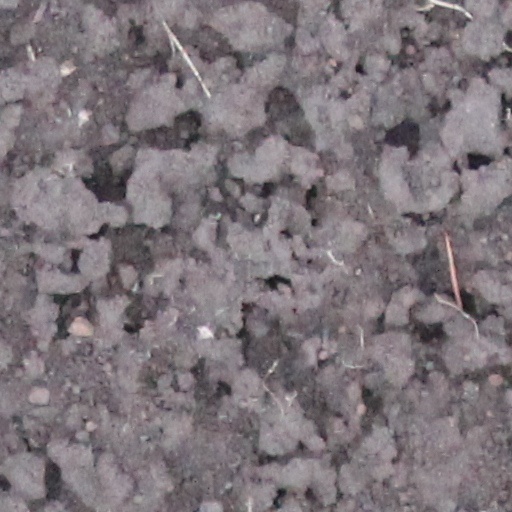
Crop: wheat